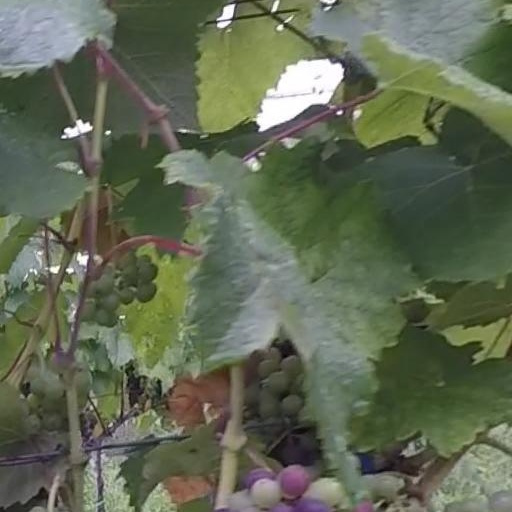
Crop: grape